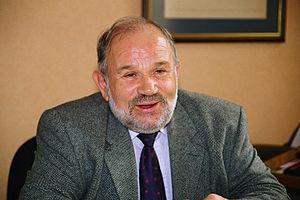
Marcel Charmant, président du Conseil Général de la Nièvre, photo libre de droit publiable moyennant mention de la Ville de Nevers
Marcel Charmant est un homme politique socialiste français né le 26 juillet 1944 à Ébreuil.
Cet article présente la liste des députés élus dans la Nièvre lors des différentes législatures de la Cinquième République française.